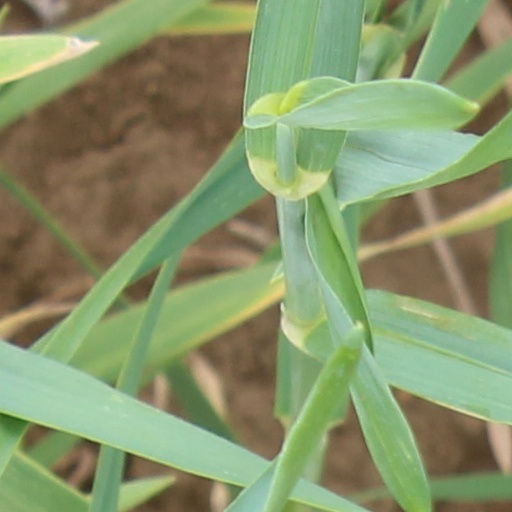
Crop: wheat